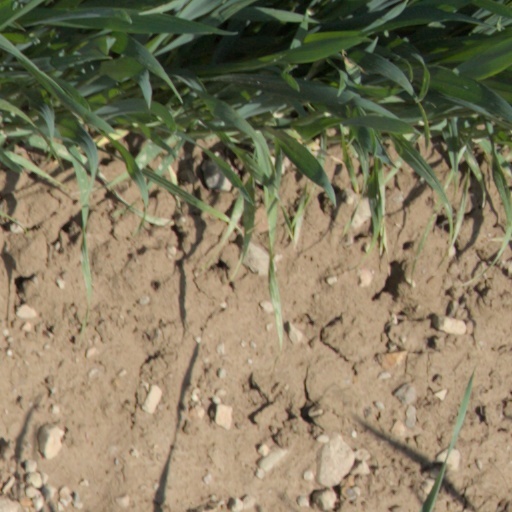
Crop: wheat